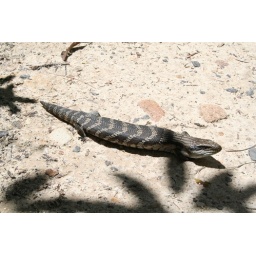
An Australian skink (a type of lizard) we spotted on a walking path in North Sydney.